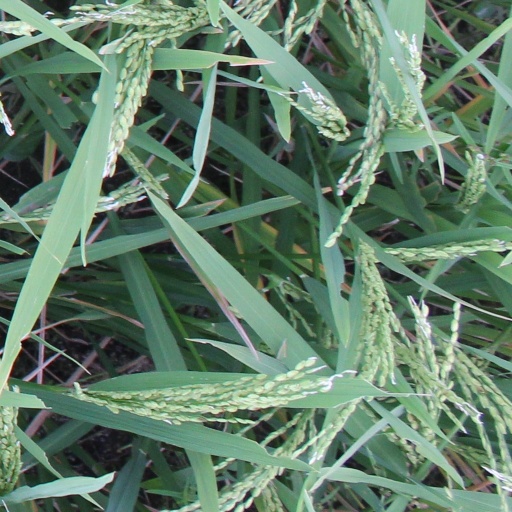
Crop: rice